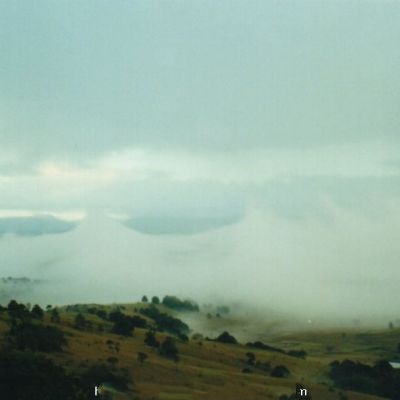
Cloud type: Nimbostratus (Ns)